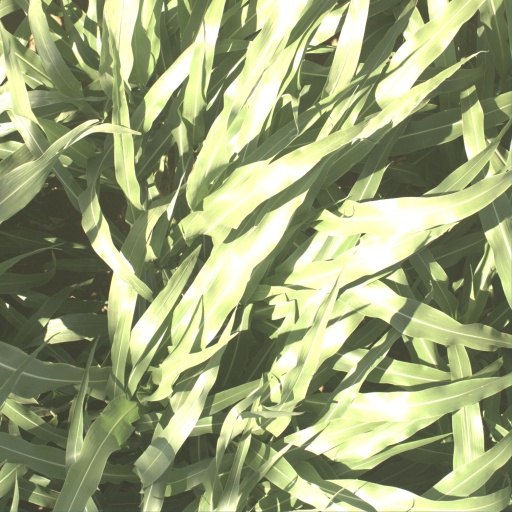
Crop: sorghum